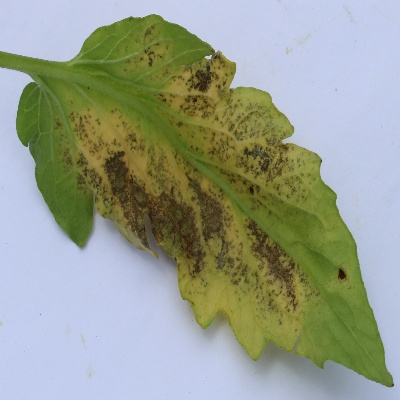
Crop: Tomato
Condition: verticulium wilt